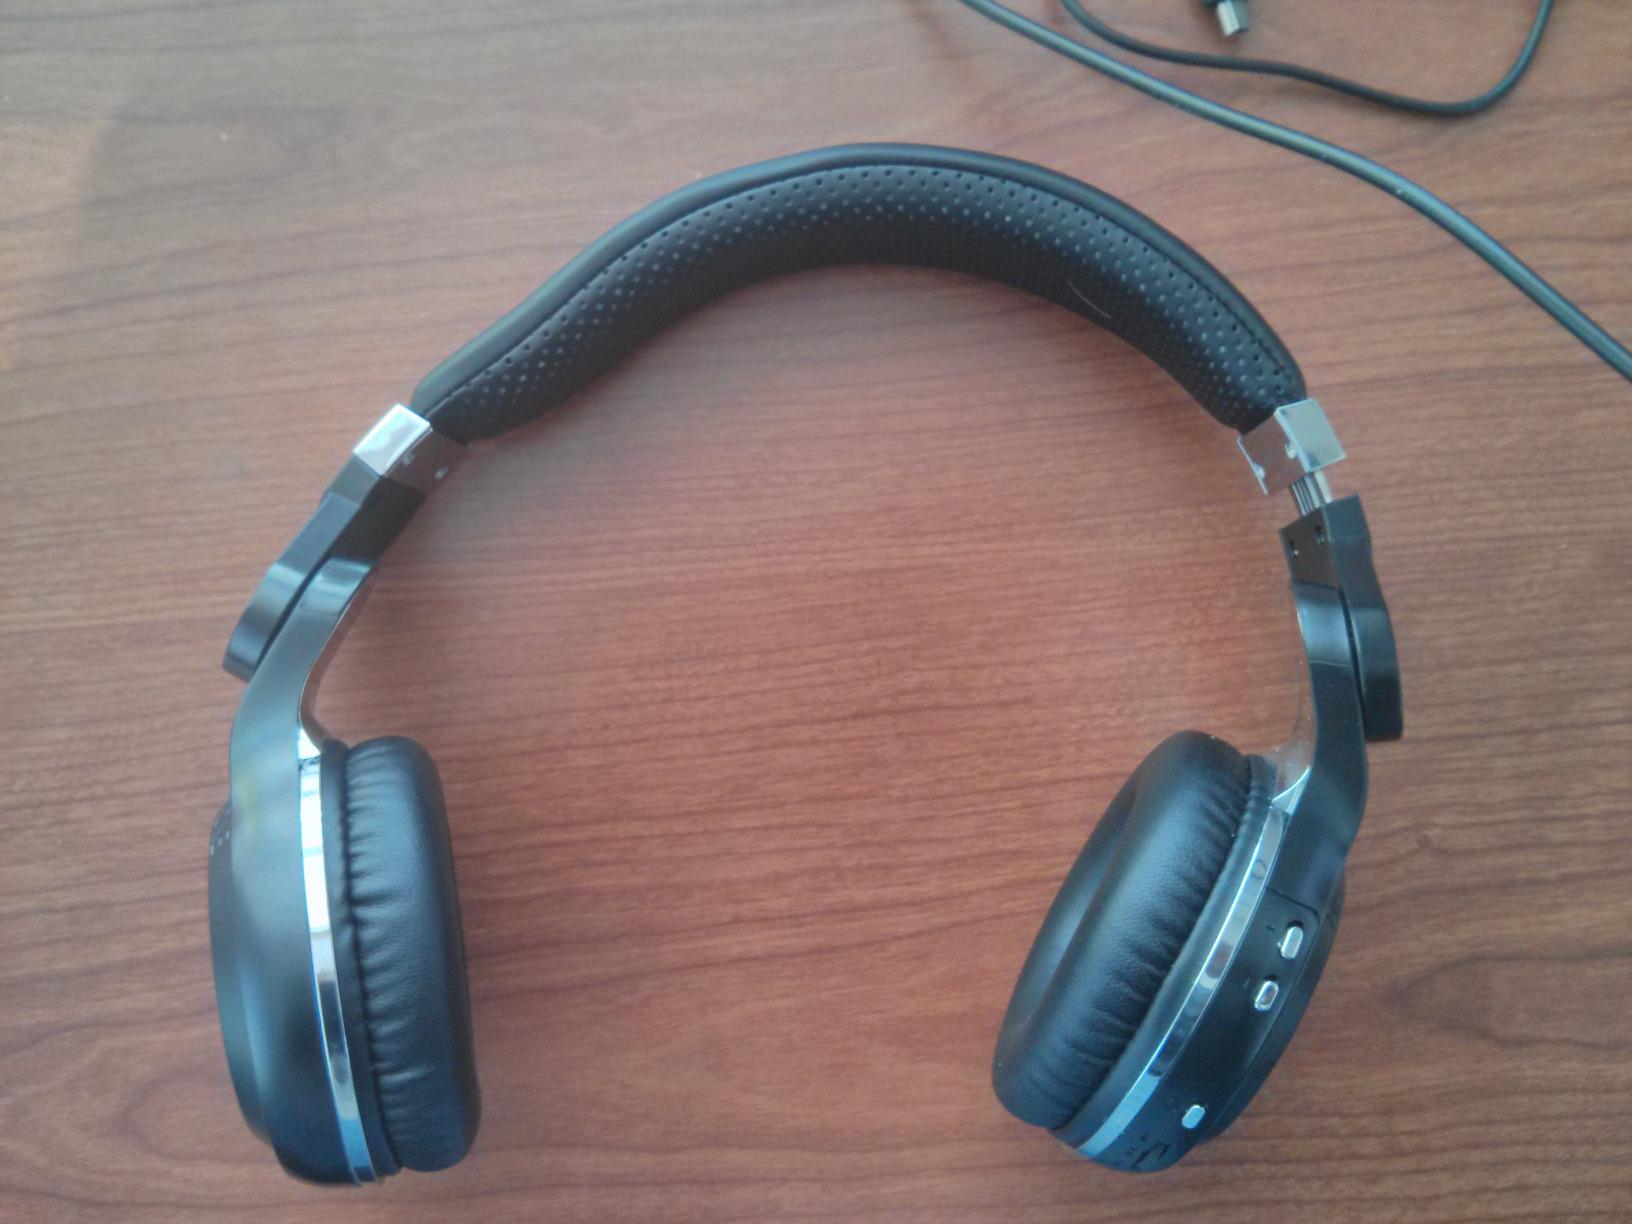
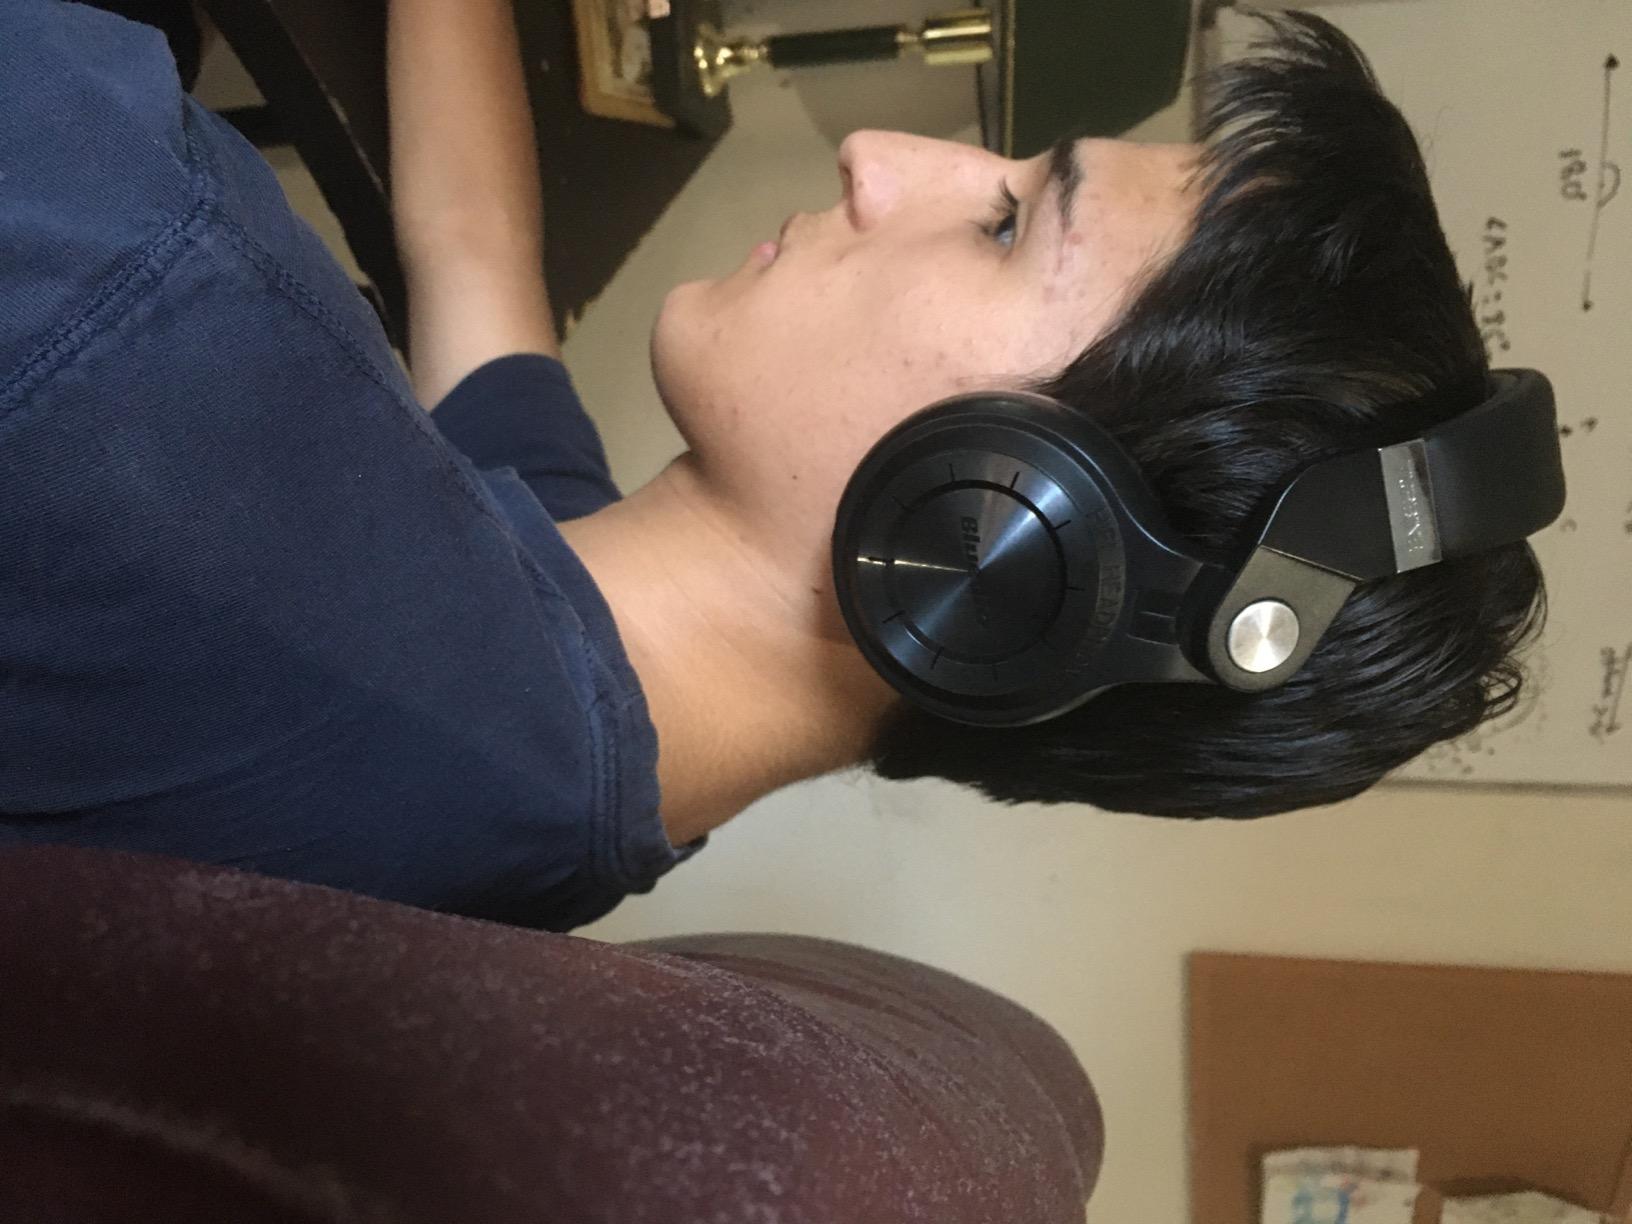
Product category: headphones
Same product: yes